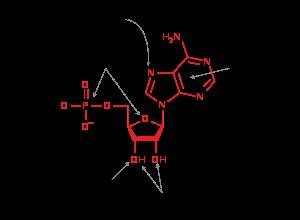
Les analogues d'acides nucléiques sont des composés qui sont structurellement similaires aux ARN et ADN présents dans la nature. Ils ont des utilisations pour la recherche en médecine et en biologie moléculaire. Les nucléotides, qui constituent les acides nucléiques, sont composées de trois parties : un squelette phosphate, un sucre pentose et l'une des quatre bases nucléiques. Dans un analogue d'acide nucléique, n'importe laquelle de ces parties peut être modifiée. Cela résulte typiquement en une modification de l'appariement ou de l'empilement des bases. Les analogues permettent aussi des modifications de la structure de la chaîne, en remplaçant le squelette phosphate. Un squelette de PNA permet par exemple d'obtenir une structure en triple hélice.